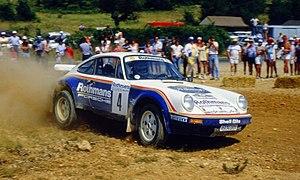
Henri Toivonen au rallye des 1000 pistes en 1984 sur Porsche 911 sc rs
Le Rallye des 1000 Pistes était un rallye automobile sur terre qui se déroulait dans le Var, sur le Plan de Canjuers.
Henri Toivonen est un pilote automobile finlandais, né le 25 août 1956 à Jyväskylä et mort le 2 mai 1986 en Corse, fils de Pauli Toivonen.
Le Groupe B est la catégorie relative aux voitures de sport modifiées et produites à 200 exemplaires, dans le règlement de la FIA. Cette catégorie est créée en 1982 pour remplacer les anciennes catégories Groupe 4 et Groupe 5.